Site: brandenburg
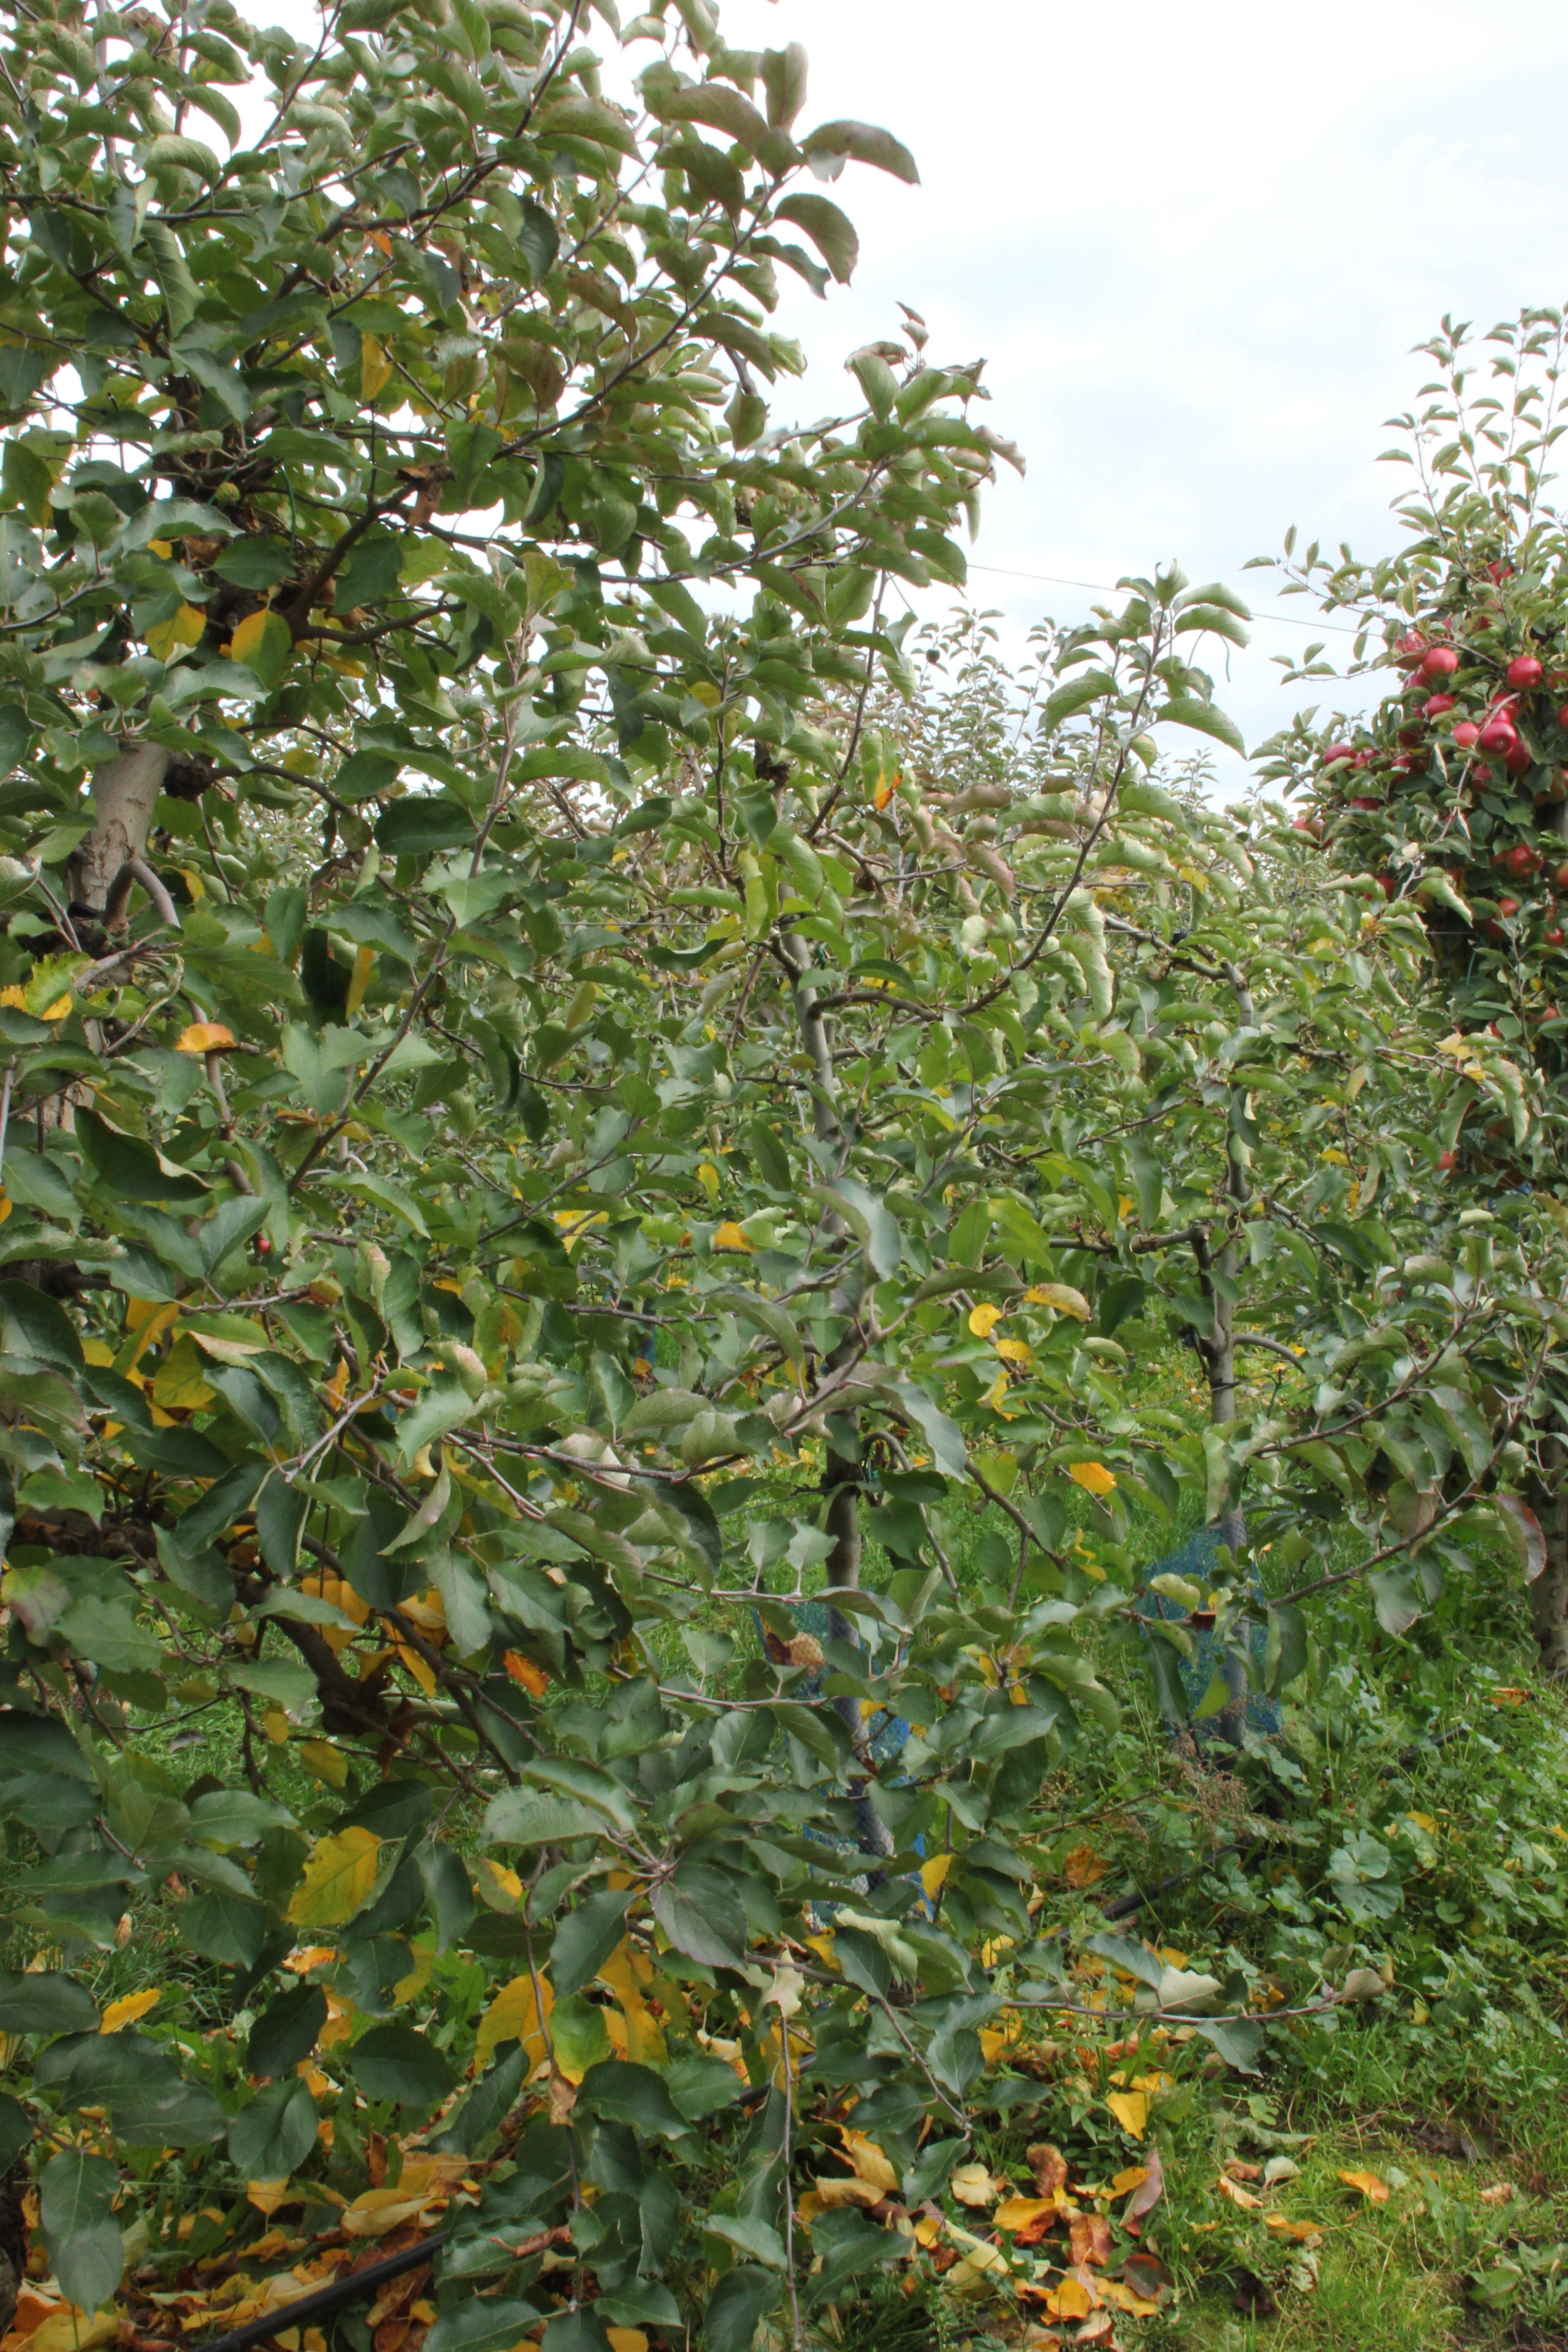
Growth stage (BBCH 91): Senescence, beginning of dormancy